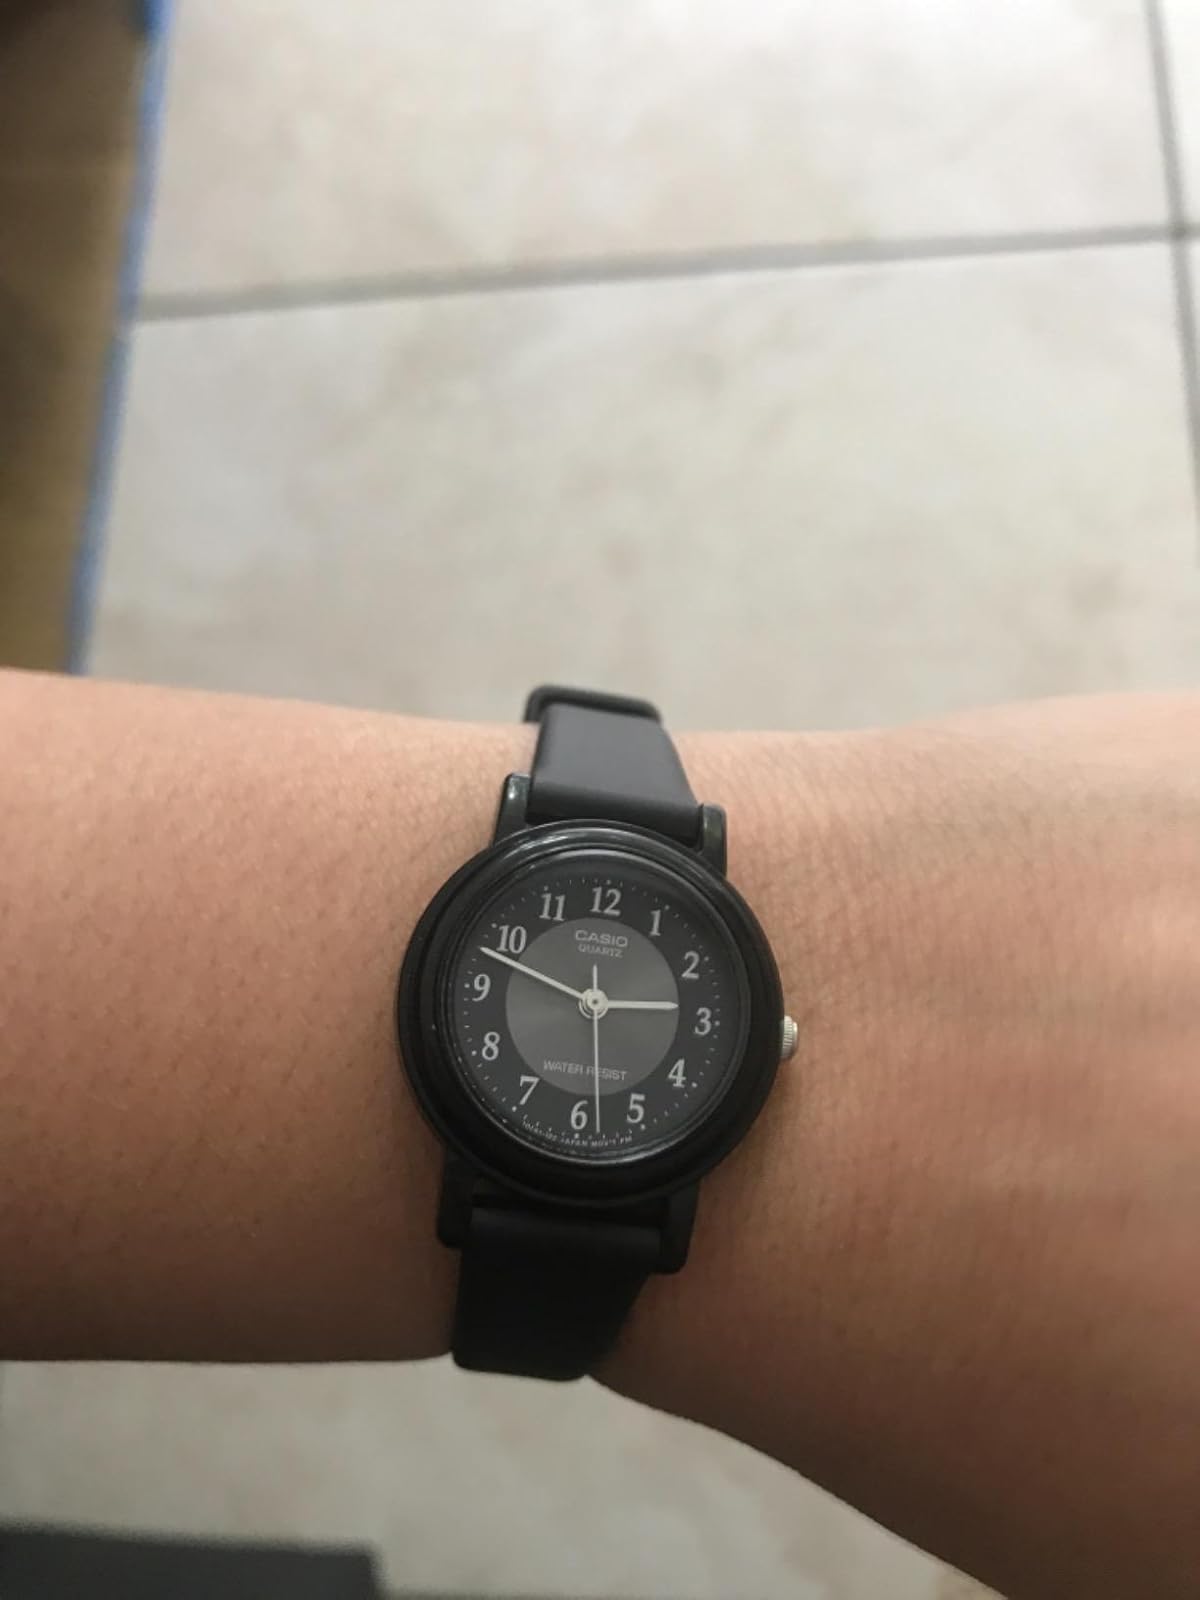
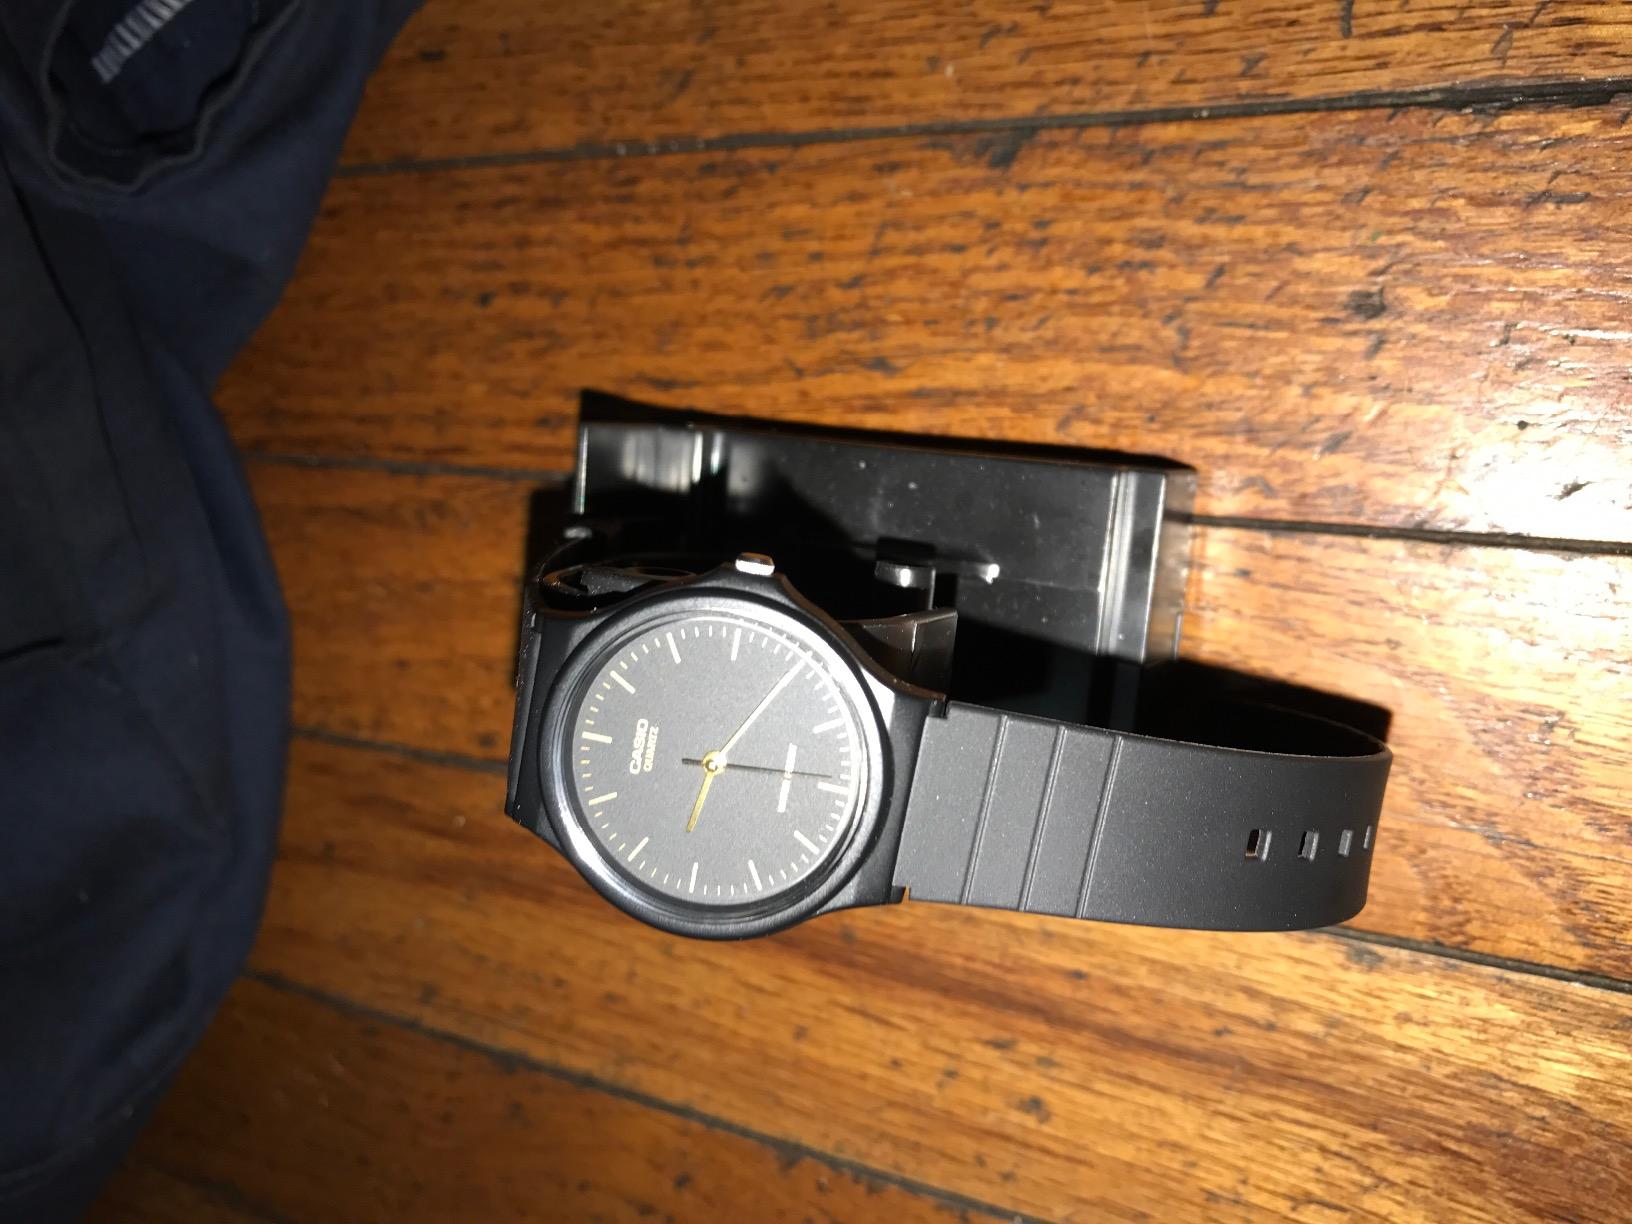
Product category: accessories_watch
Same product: no